Batavia, Dutch East Indies

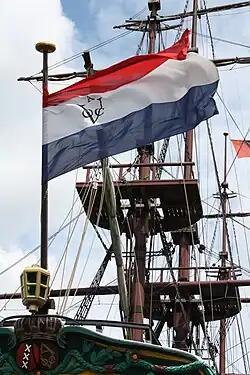
Replica of the East Indiaman "Amsterdam" of the Dutch East India Company/United East Indies Company (VOC)

Tensions between Prince Jayawikarta and the Dutch escalated until 1618, when Jayawikarta's soldiers besieged the Dutch fortress containing the Nassau and Mauritius warehouse. An English fleet of 15 ships arrived under Thomas Dale, former governor of the colony of Virginia. After a sea battle, newly appointed Dutch governor Jan Pieterszoon Coen escaped to the Moluccas to seek support; the Dutch had taken over the first of the Portuguese forts there in 1605. Dutch garrison commander Pieter van den Broecke and five other men were arrested during negotiations, since Jayawikarta believed that he had been deceived by the Dutch. Jayawikarta and the English then forged an alliance.